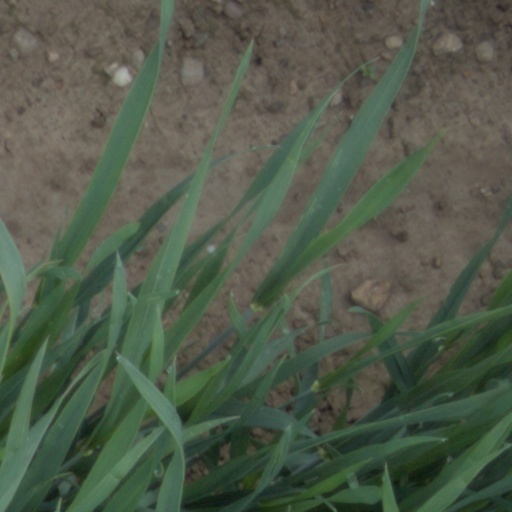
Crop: wheat